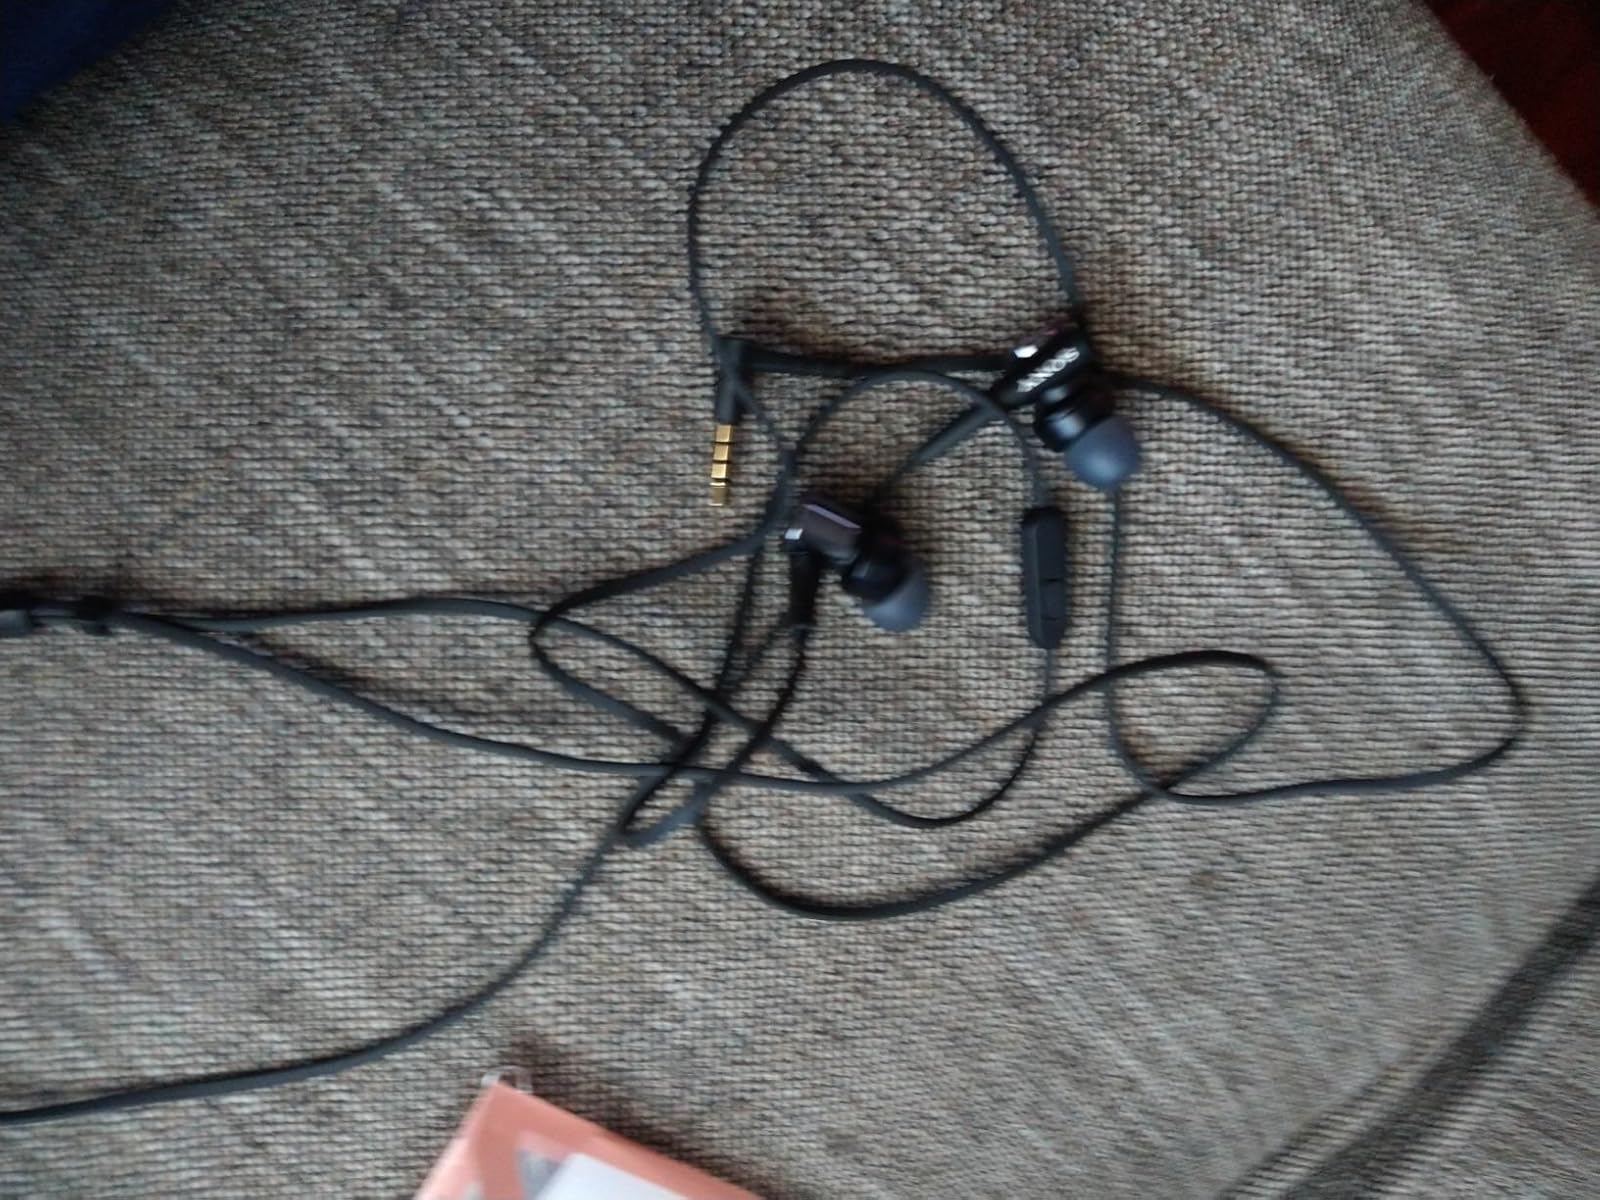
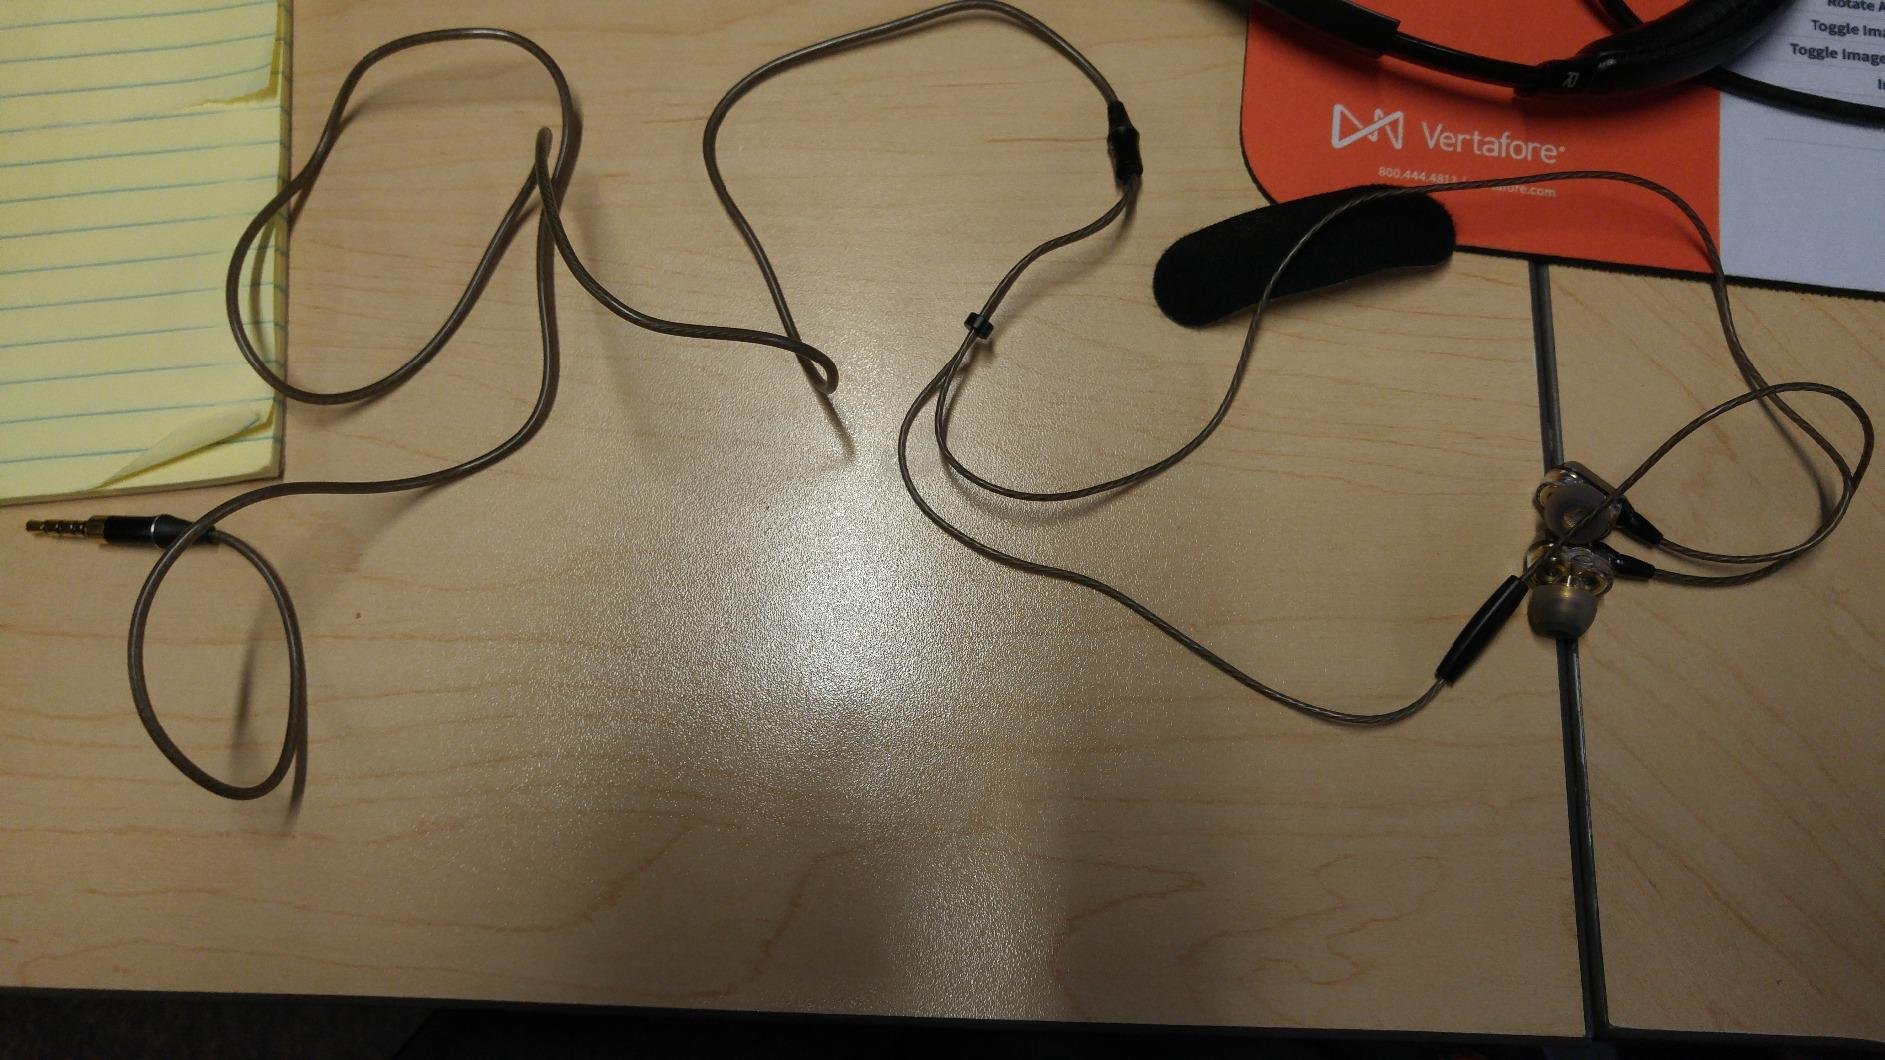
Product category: headphones
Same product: no